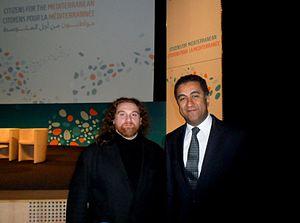
Magà Ettori (cinéaste, Institut Régional du Cinéma et de l’Audiovisuel), Fathallah Sijilm’assi (secrétaire général de l’Union pour la Méditerranée, ambassadeur du Maroc en France, chargé du Processus de Barcelone et du dialogue Méditerranéen de l’OTAN, banque Commerciale du Maroc)
Fathallah Sijilmassi, né le 21 août 1966 à Rabat, est un homme politique et docteur en économie marocain, secrétaire général de l'Union pour la Méditerranée de 2012 à 2018.